Colfax massacre

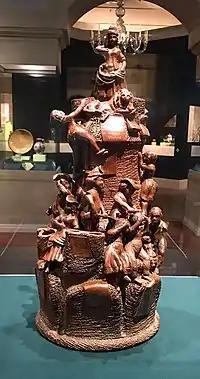
"Liberty Monument", a piece of pottery which was created in 1873 by White artists Wallace and Cornwall Kirkpatrick, owners of Anna Pottery in Anna, Illinois. It depicts Lady Liberty at the top, it depicts the Colfax massacre as its main scene, and it also depicts Schuyler Colfax, criticizing his involvement in the Crédit Mobilier scandal. This photo was taken at the Winterthur Museum, Garden and Library in 2022.

In Louisiana as well as in the rest of the United States, the scale of the massacre and the political conflict which it represents are significant in relation to the history of Reconstruction, the history of racism against African Americans and the history of racism in the United States.